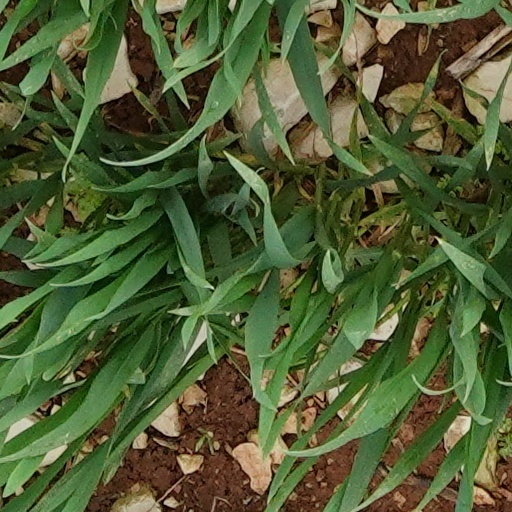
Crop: wheat